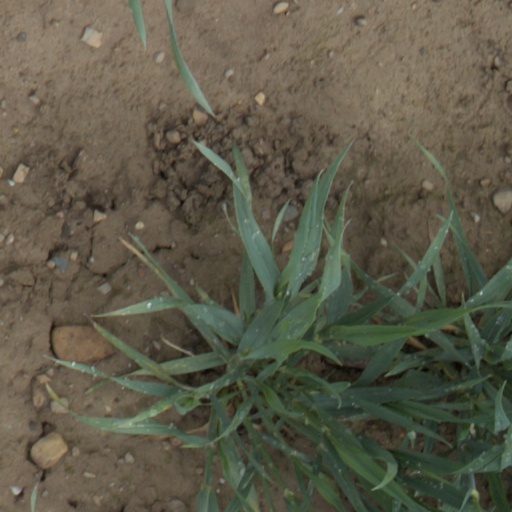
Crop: wheat